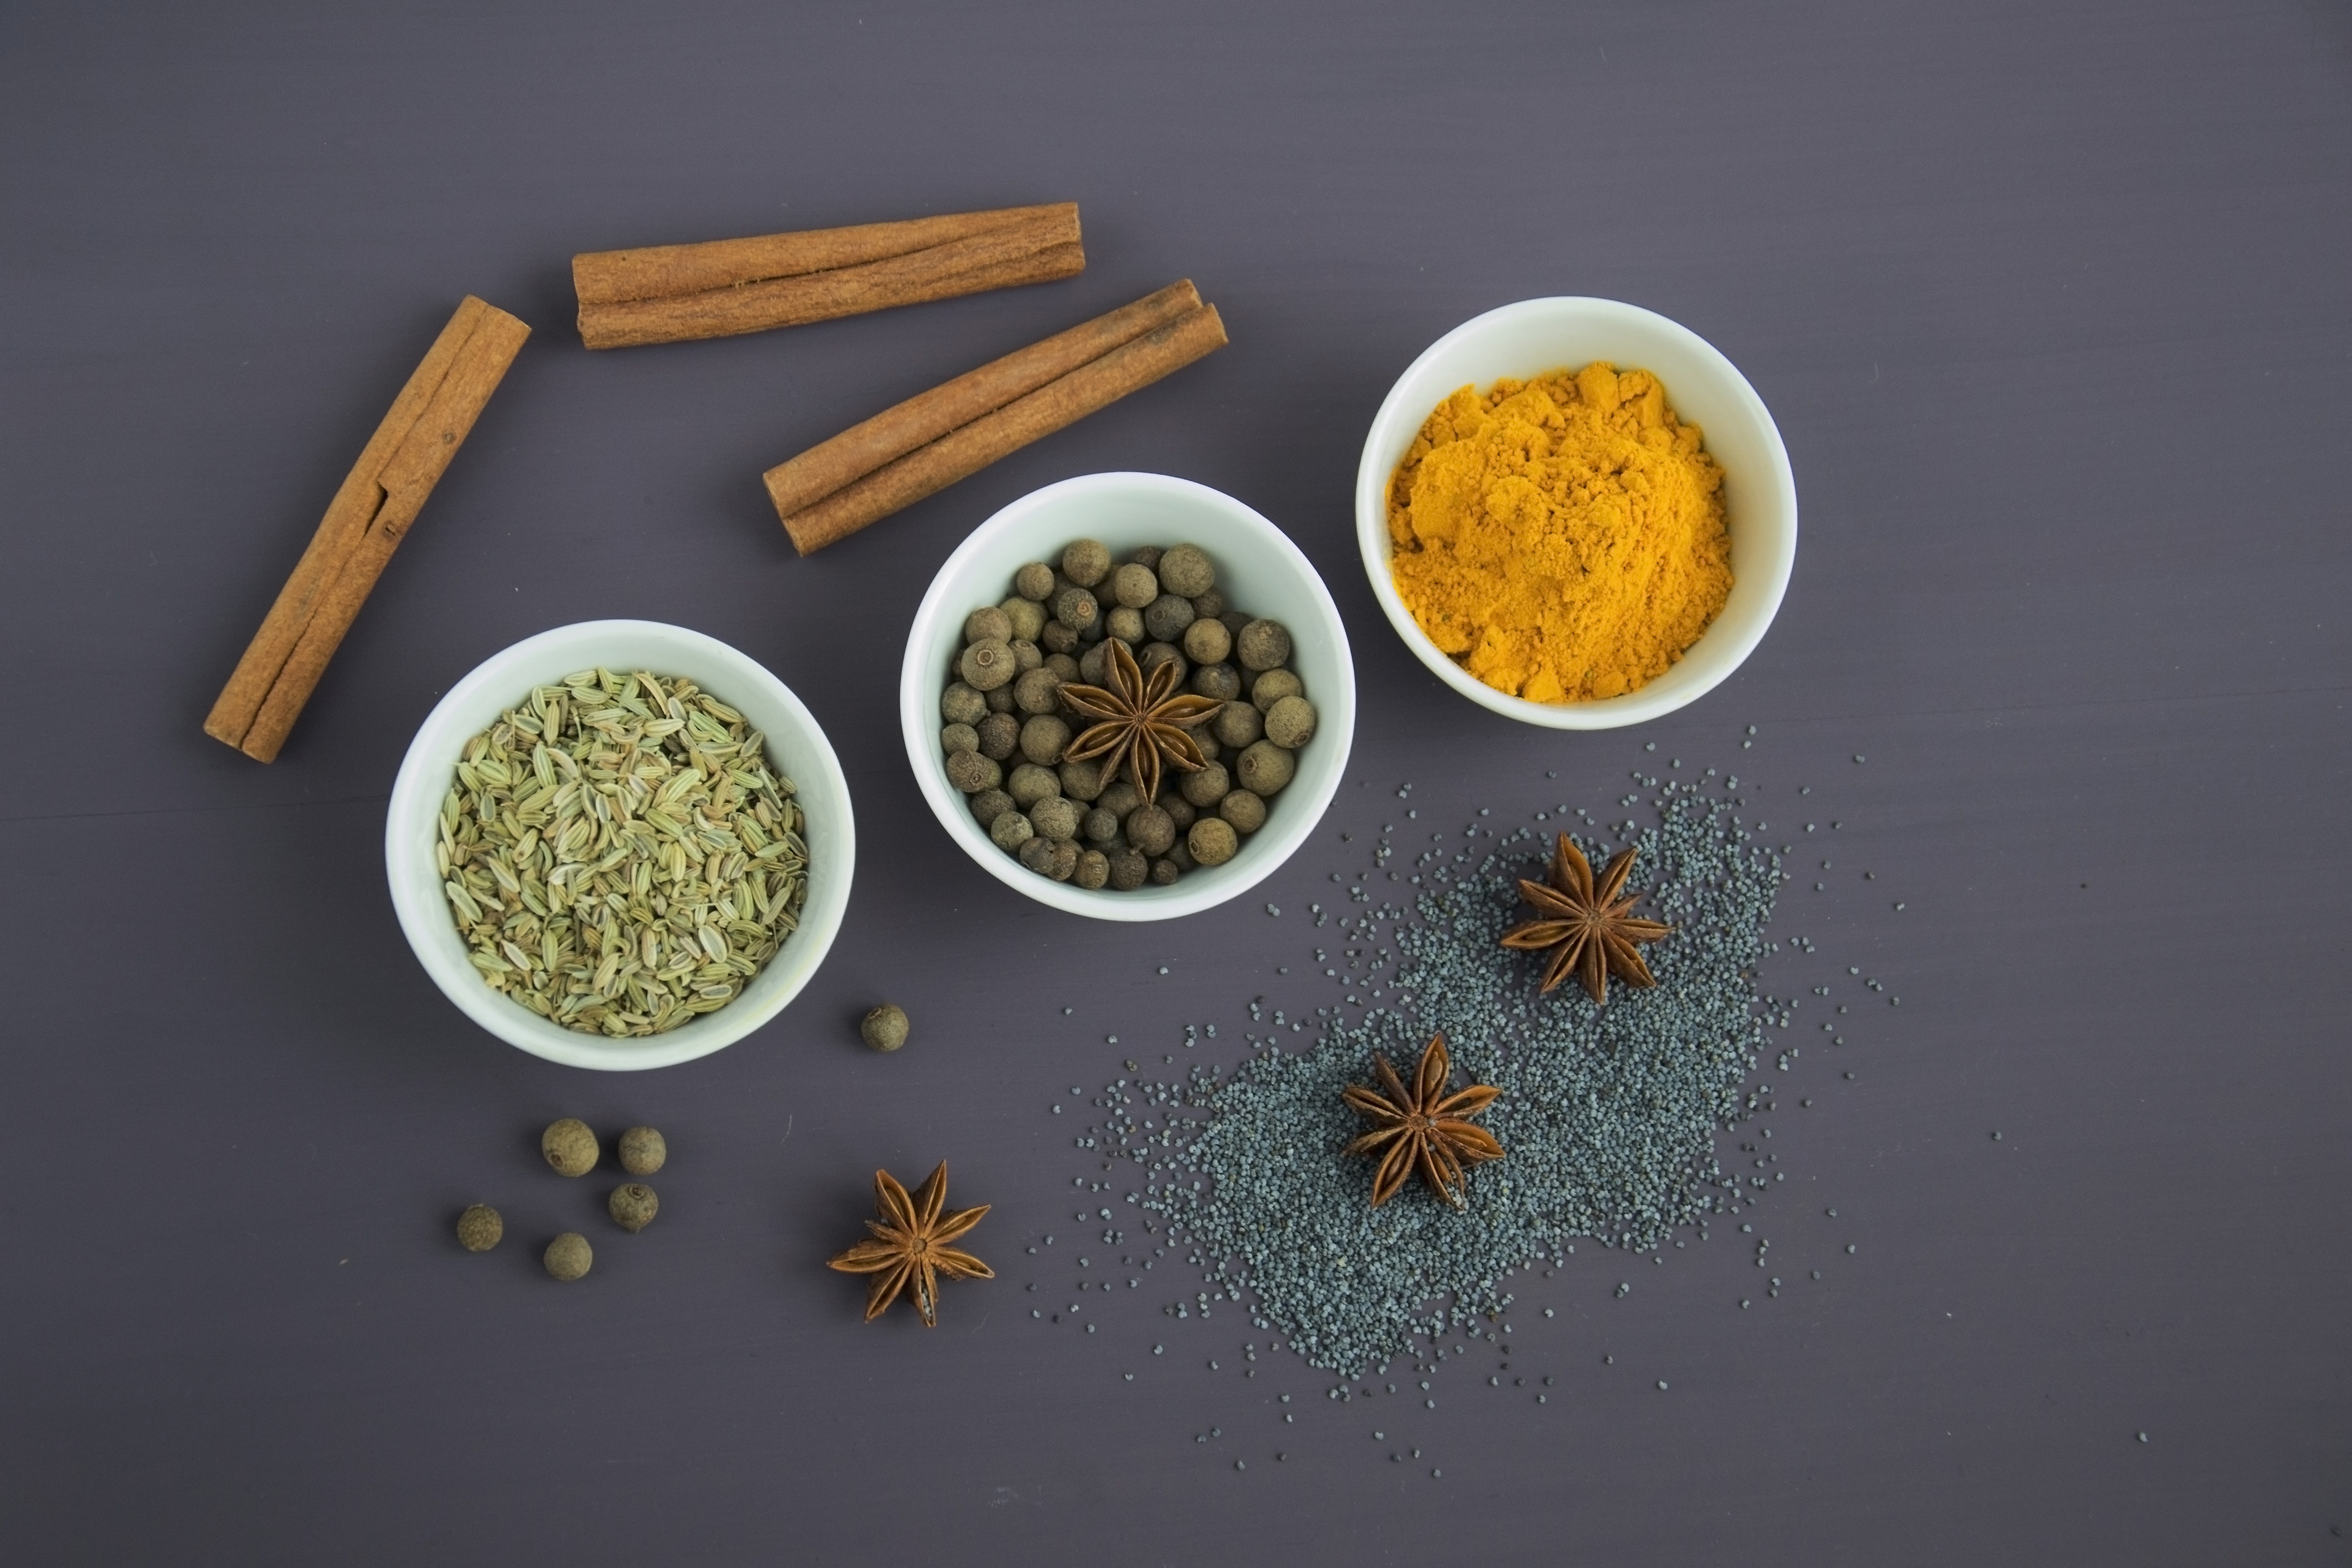
leaf, aroma, food, pepper, cooking, ingredient, herb, produce, kitchen, powder, cinnamon, turmeric, seasoning, seeds, spices, mack, dark background, sprockets, flavor, anise, star anise, fennel, cooking food